Jan Anthonie Coxie

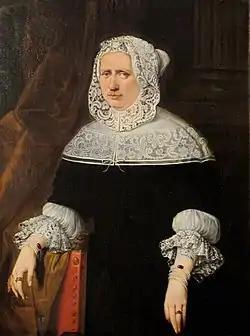
"Portrait of Catharina de Dryver", wife of Pieter de Meester

He painted portraits as well as historical and allegorical paintings. His style is regarded as following that of Peter Paul Rubens and Anthony van Dyck. Whilst in Italy he produced copies after the work of these two leading Flemish Baroque artists. He was regarded as a capable draughtsman.